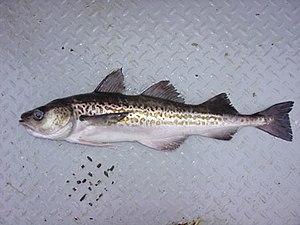
Les Gadidés sont une famille de poissons marins appartenant à l'ordre des Gadiformes. Cette famille inclut essentiellement des poissons de mer, comme les morues, aiglefins, merlans et lieus, mais aussi, selon certaines classifications, une espèce d'eau douce, la lotte.
Le Colin d'Alaska ou lieu d'Alaska, Goberge de l'Alaska est une espèce de poissons marins de la famille des Gadidae qui se rencontre dans le nord de l'océan Pacifique.
Theragra est un genre de poissons de la famille des Gadidae.